María Lionza (statue)

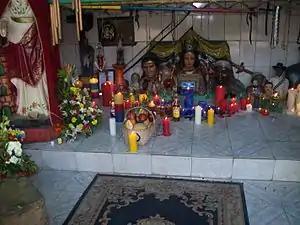
An altar to María Lionza; she is depicted centrally as a "mestizo" queen

The statue is of Venezuelan goddess María Lionza, a cult figure and nature goddess from Yaracuy; the artist, Alejandro Colina, made many sculptures based on indigenous folklore. In the 1920s he spent eight years living in some of western Venezuela's indigenous communities, and later chose to depict related iconography in his monumental sculptures. According to Venezuelan folklorist Gilberto Antolínez, in the 1940s Colina was also involved in a movement to mythologize María Lionza. Antolínez recalled: "In 1939 we created a social movement aimed at extolling the ancestral values of Venezuela. I myself, the sculptor Alejandro Colina, and the architect Hermes Romero joined together in a group [...] We organized a series of conferences and popularizing events and [...] used such occasions to 'mythologize' María Lionza, both in her legend and in the sculpture that nowadays stands on the main Caracas highway".